Maggie Lindemann

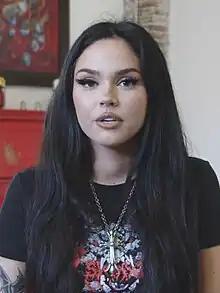
Lindemann in 2022

Lindemann's debut single "Knocking On Your Heart" was released in September 2015. Her second single "Couple of Kids" was released on October 30, 2015. On January 29, 2016, her third single "Things" was released. The official music video of "Things" was released on her YouTube channel on February 5, 2016.